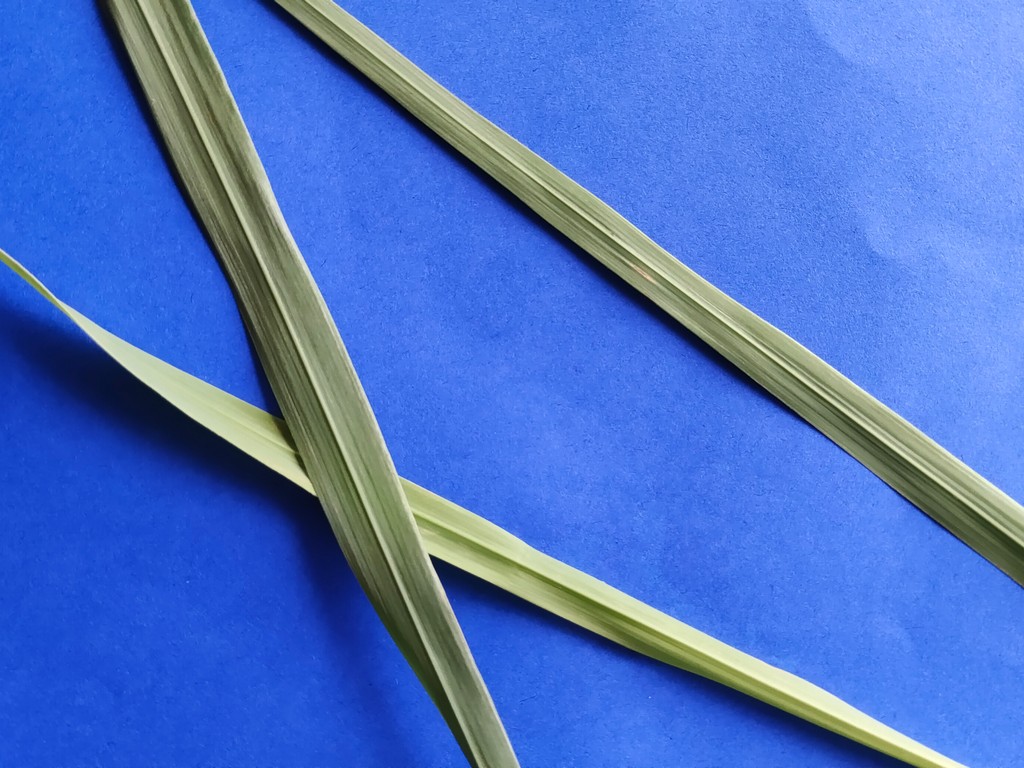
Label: Healthy